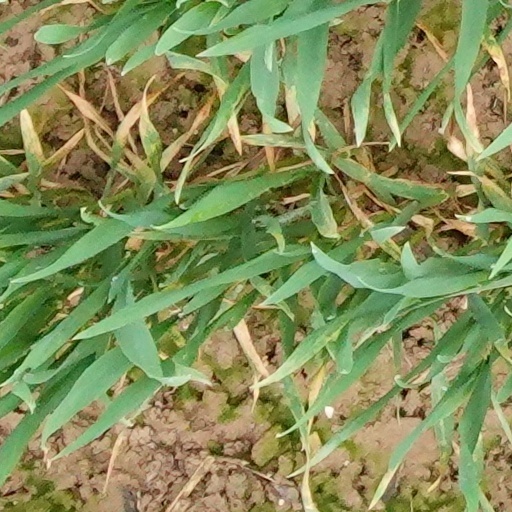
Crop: wheat